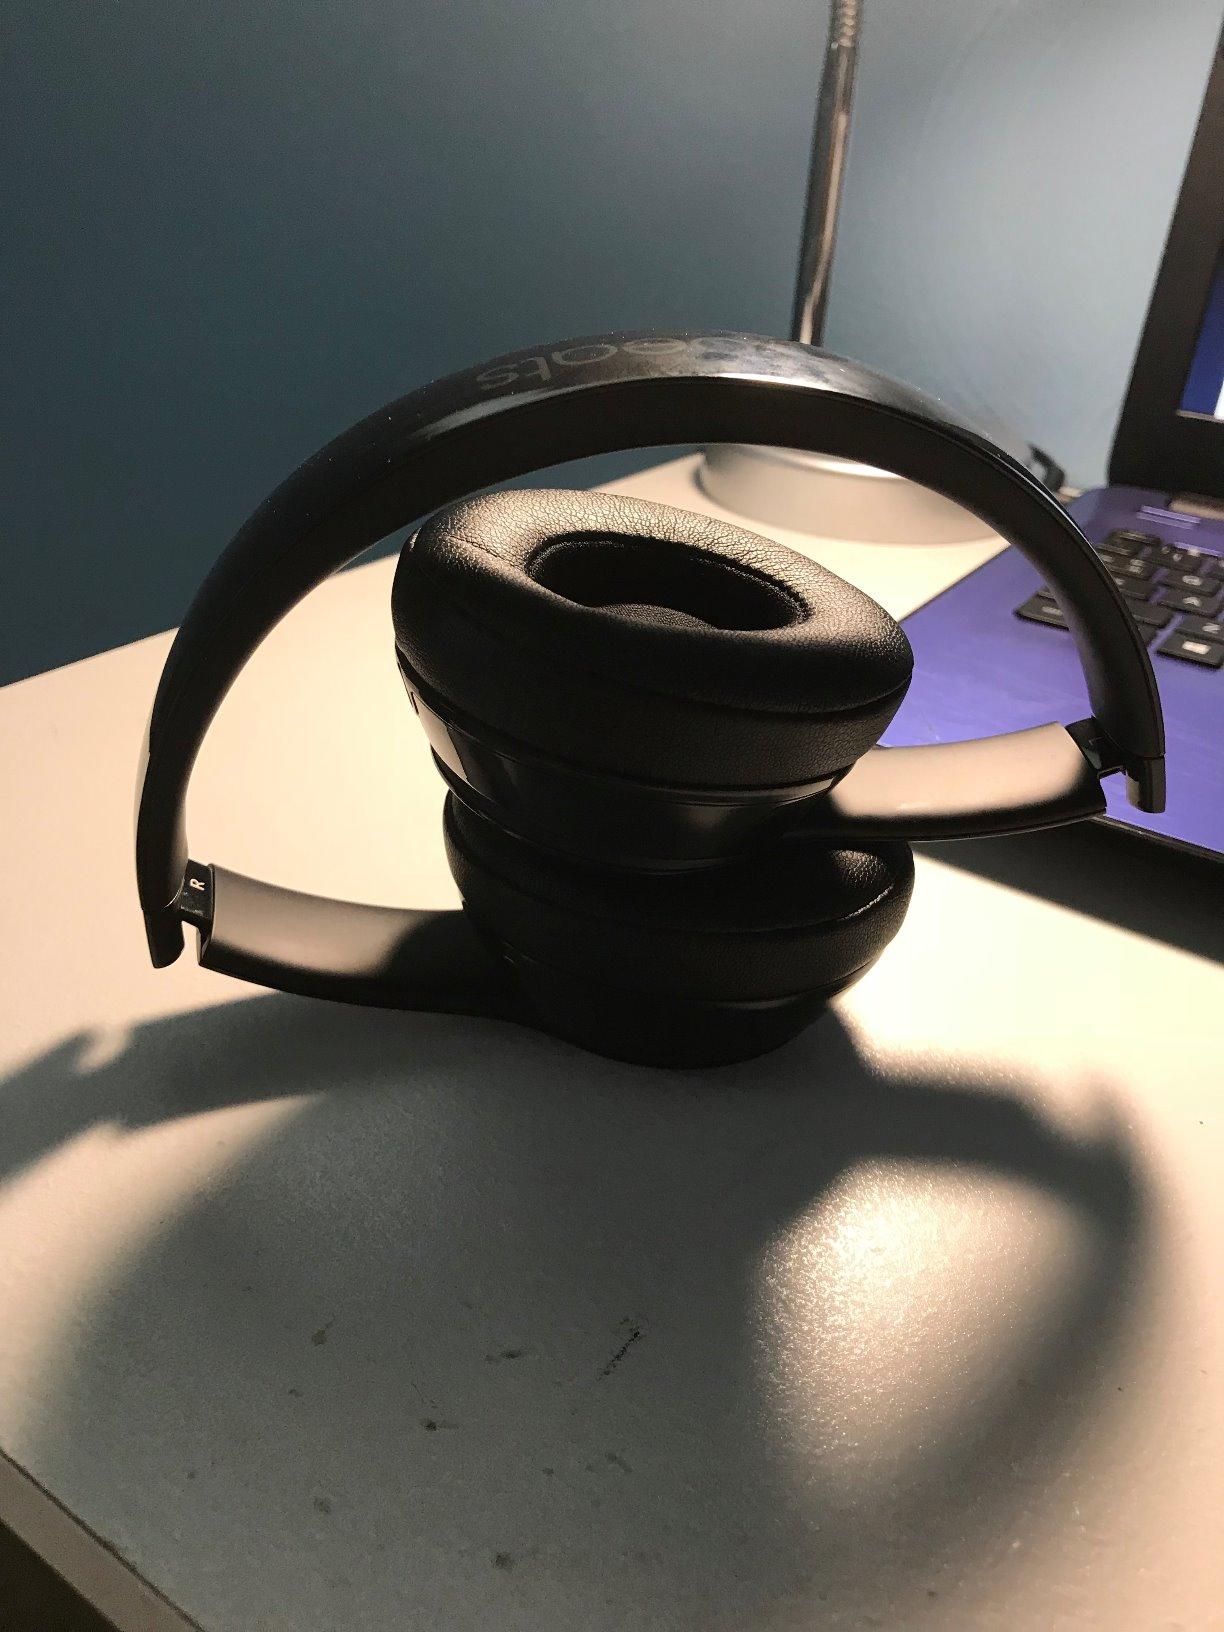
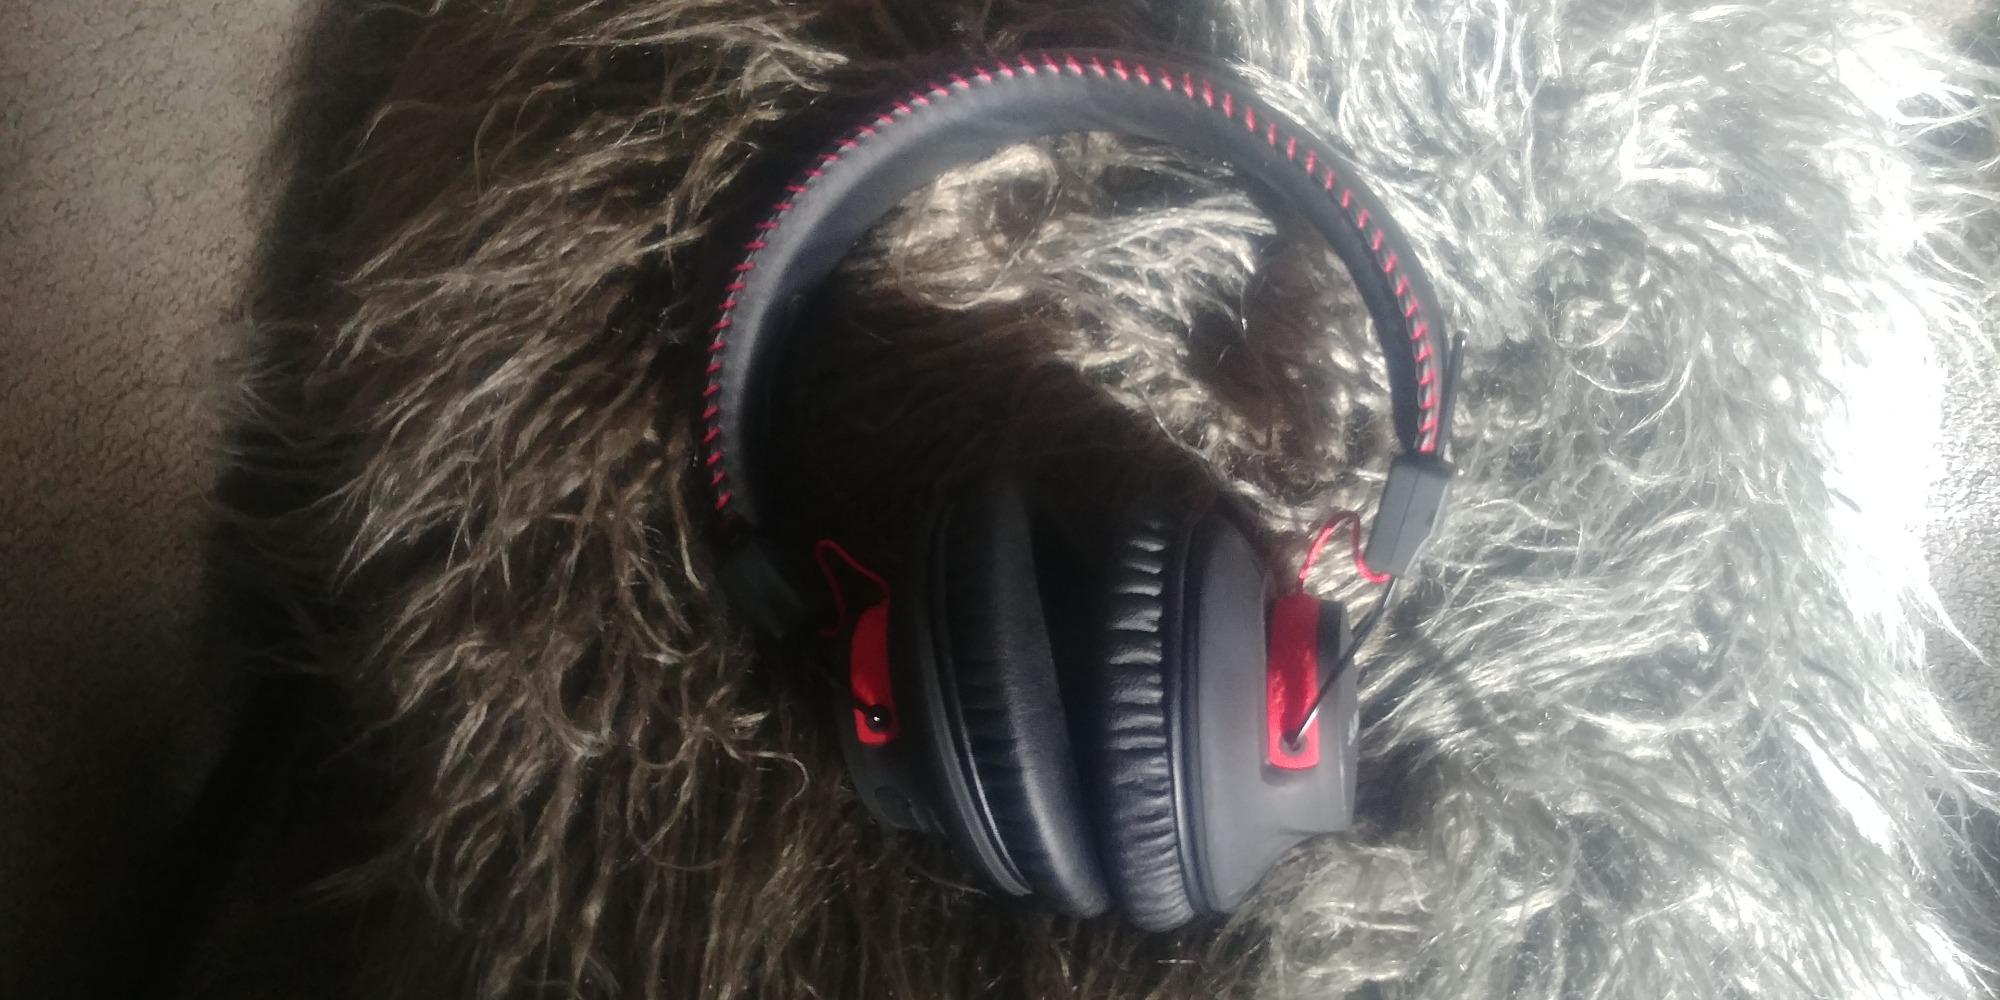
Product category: headphones
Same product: no